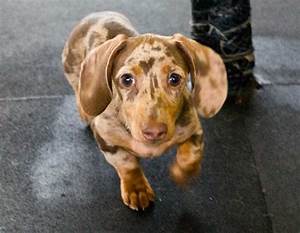
Label: cane